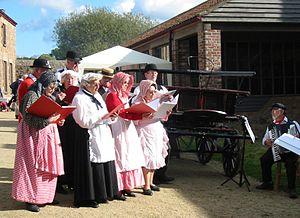
La musique traditionnelle des îles anglo-normandes est une composante du patrimoine culturel historique des îles Anglo-Normandes. Elle témoigne, par son existence, toujours vivante, des liens historiques, culturels et linguistiques avec les traditions orales françaises et la coutume de Normandie. Les hymnes nationaux traditionnels des îles anglo-normandes exécutés lors de cérémonies locales, sont Ma Normandie pour l'île de Jersey et Sarnia Chérie pour l'île de Guernesey.